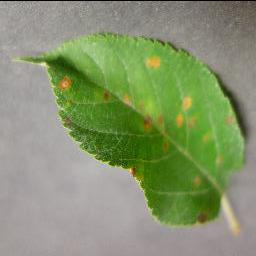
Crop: apple
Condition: cedar_rust